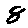
Label: 8